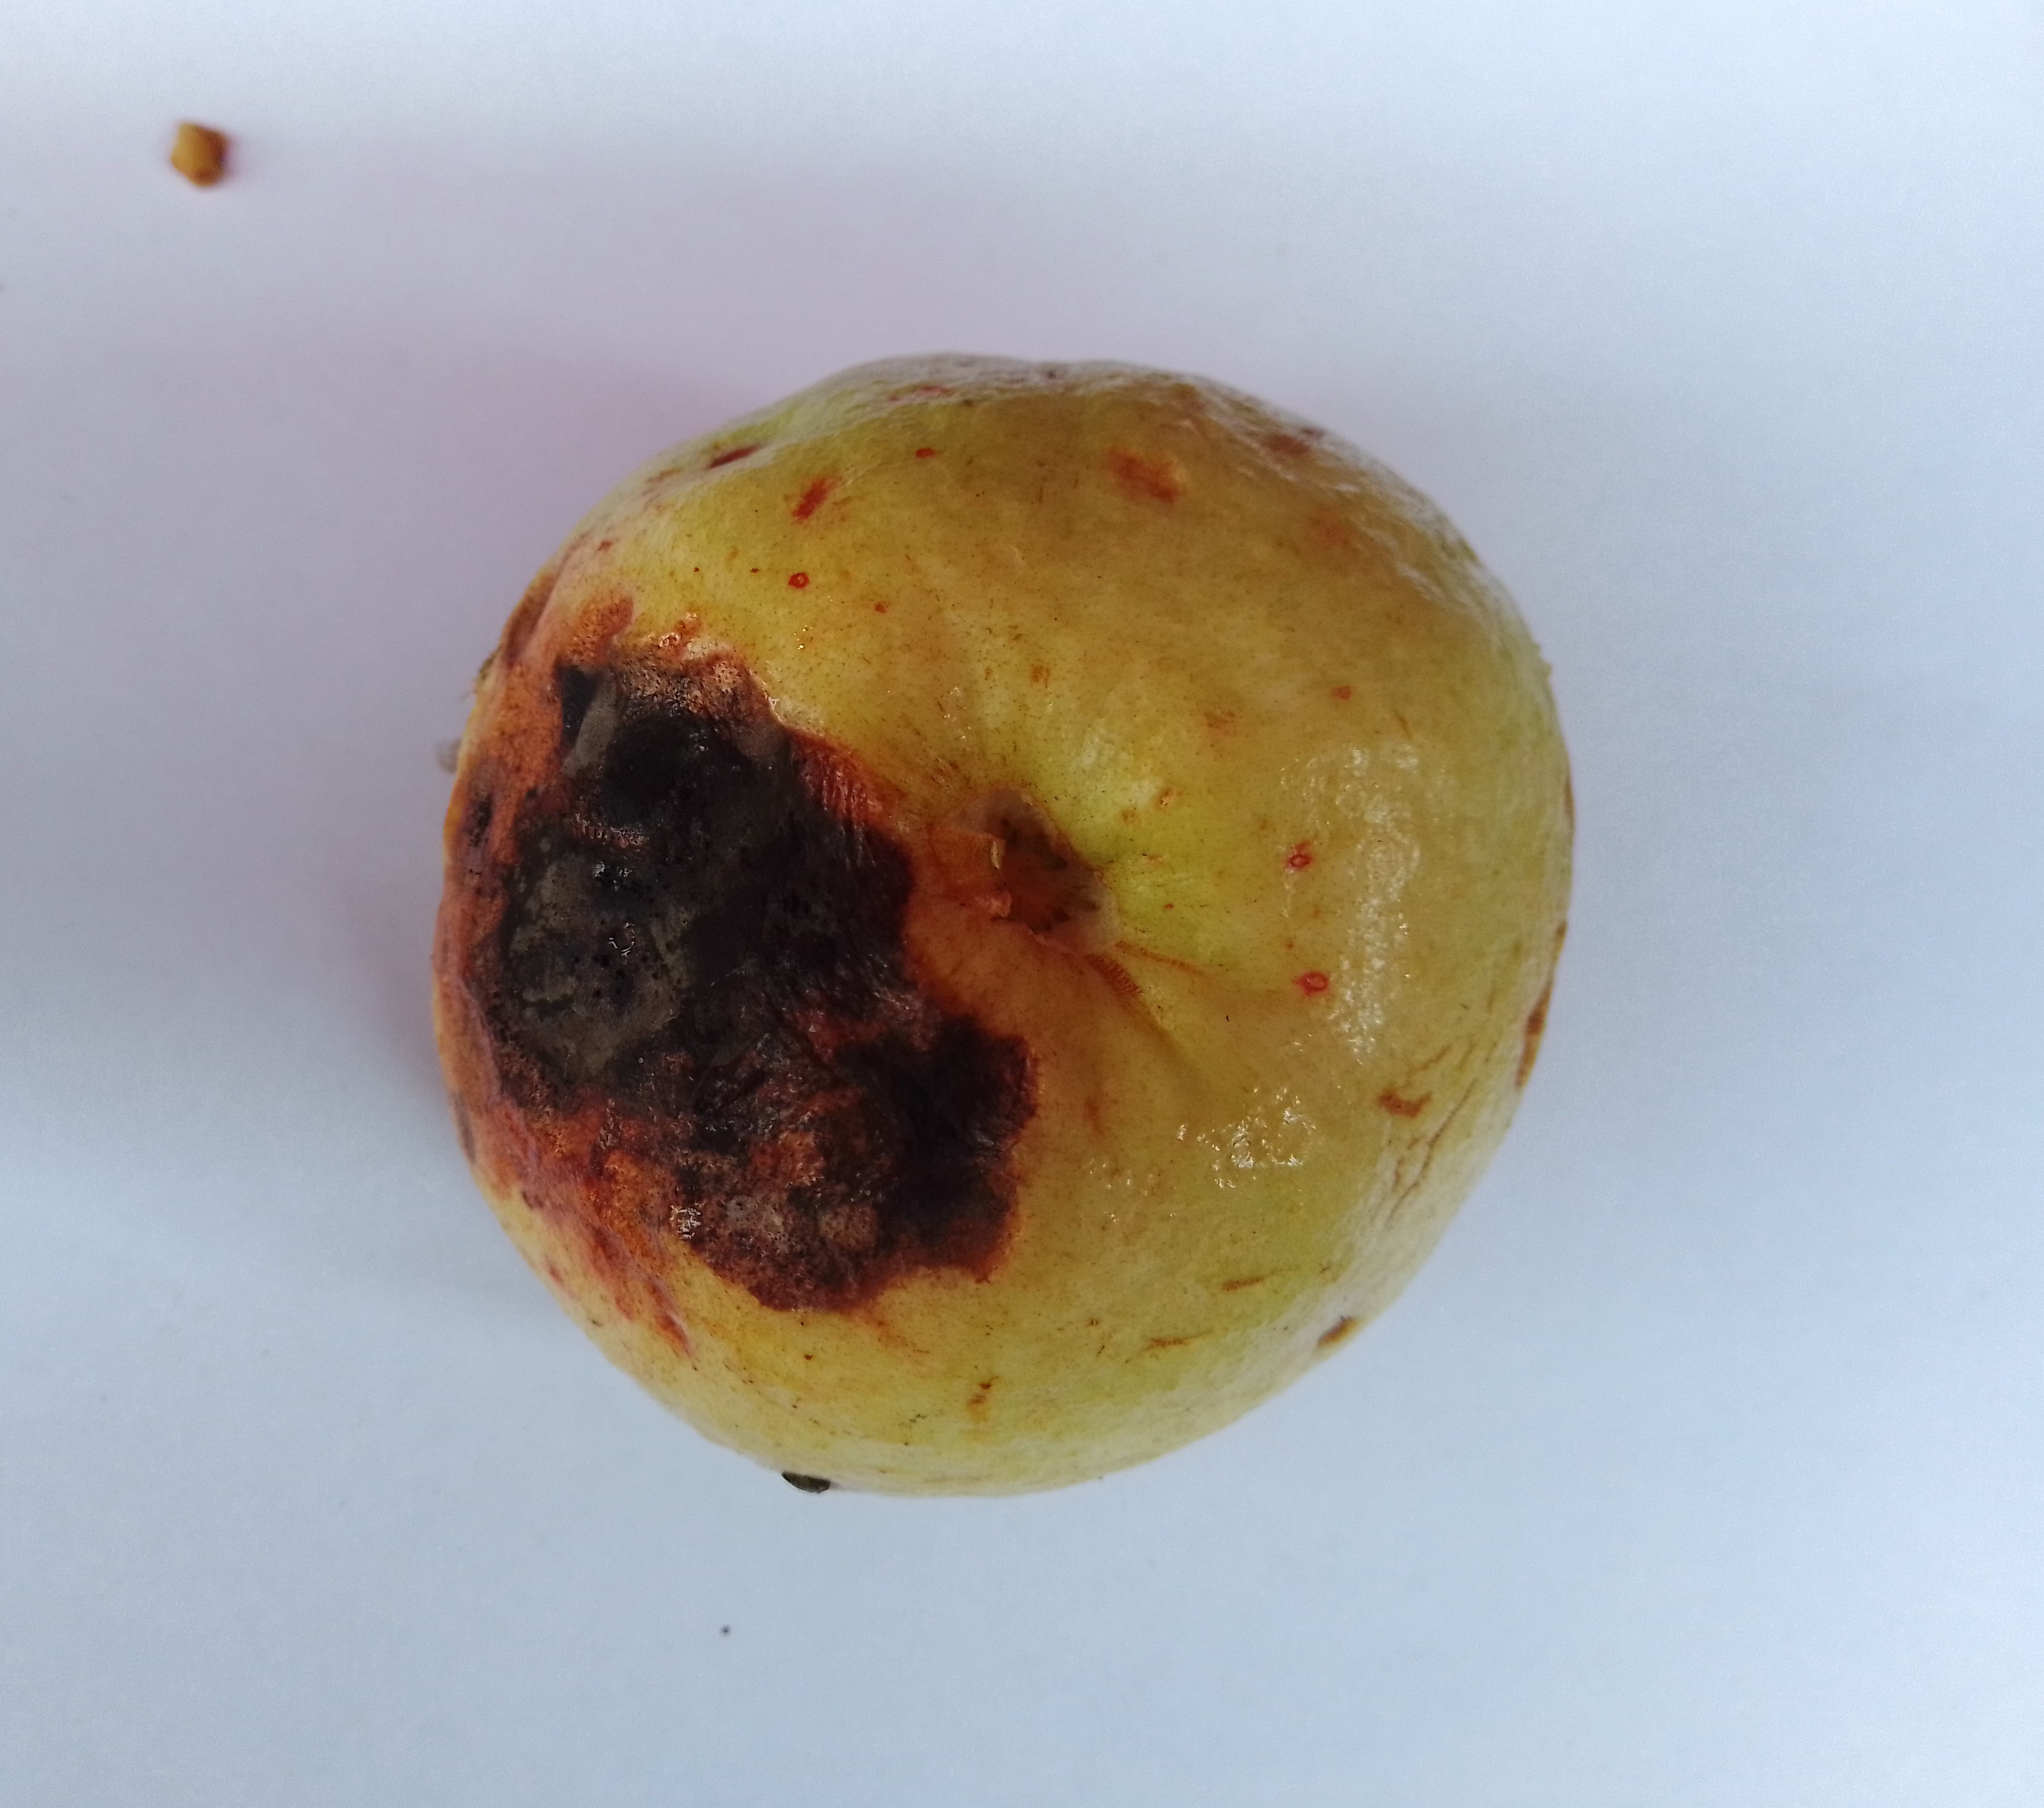
Fruit: guava
Condition: rotten